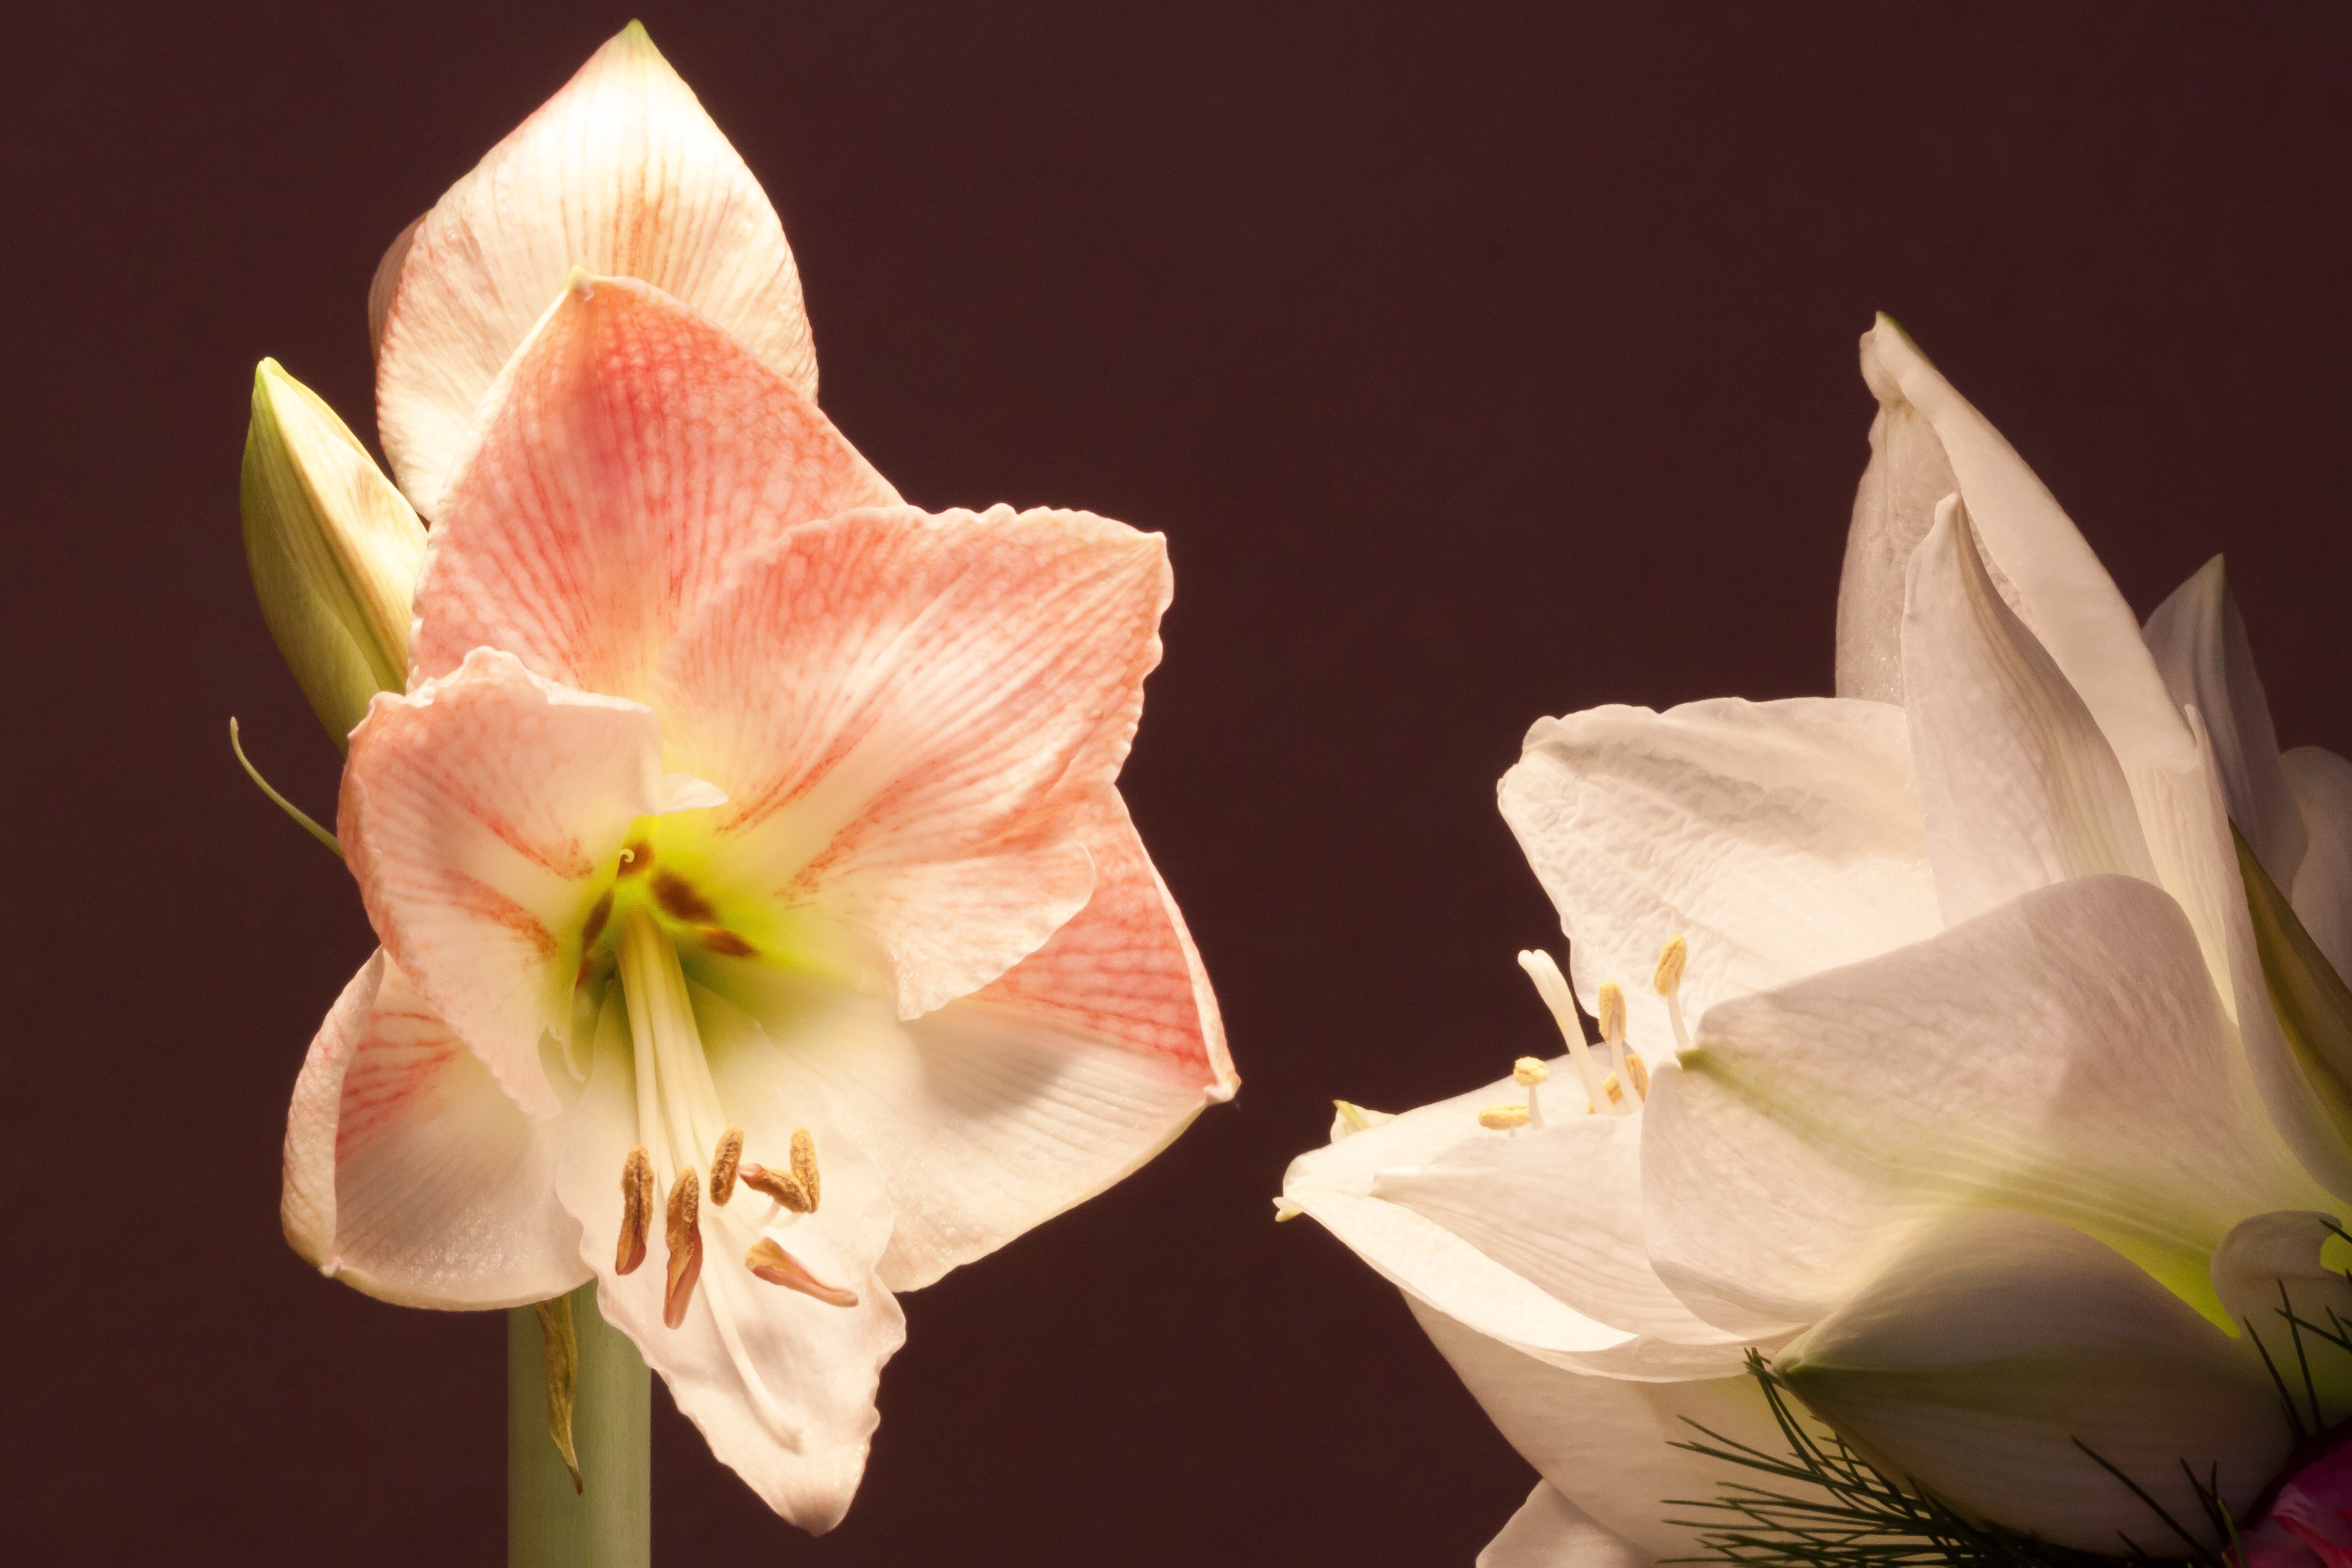
blossom, plant, white, photography, flower, petal, botany, yellow, pink, flora, flowers, close up, floristry, gladiolus, amaryllis, macro photography, inflorescence, flowering plant, amaryllis plant, hippeastrum, plant stem, land plant, amaryllis belladonna